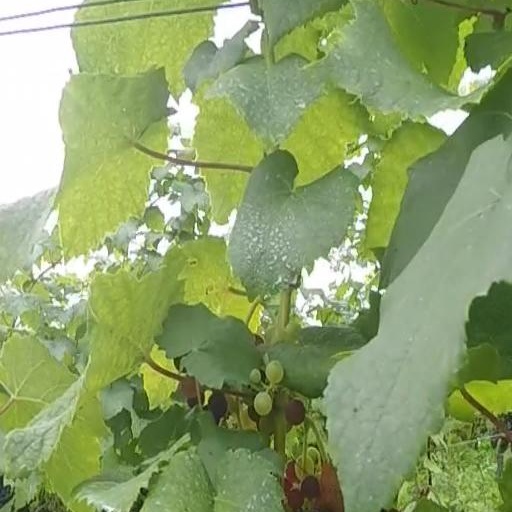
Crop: grape